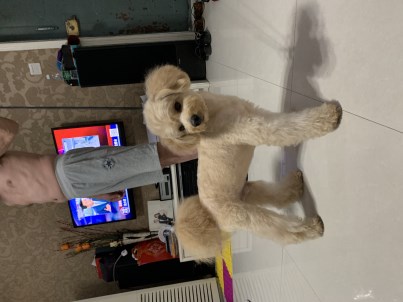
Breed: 3083-n000117-Bichon_Frise